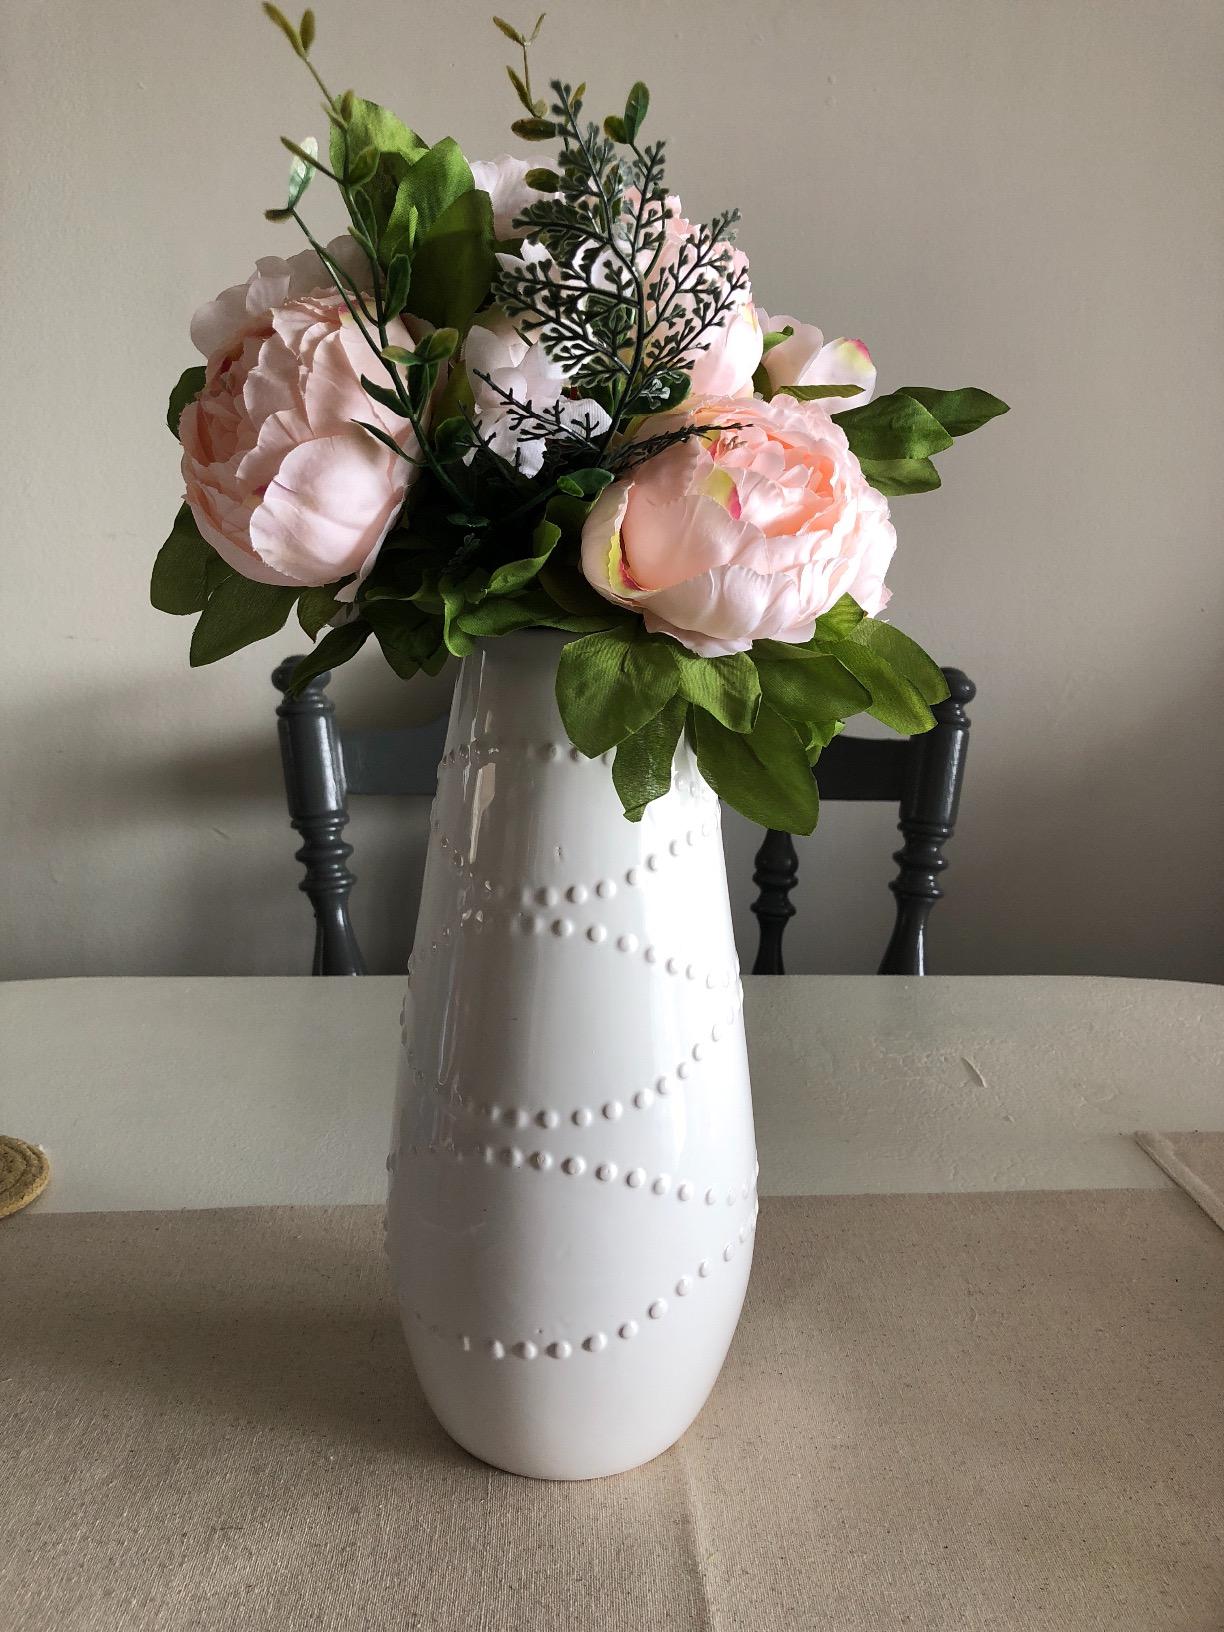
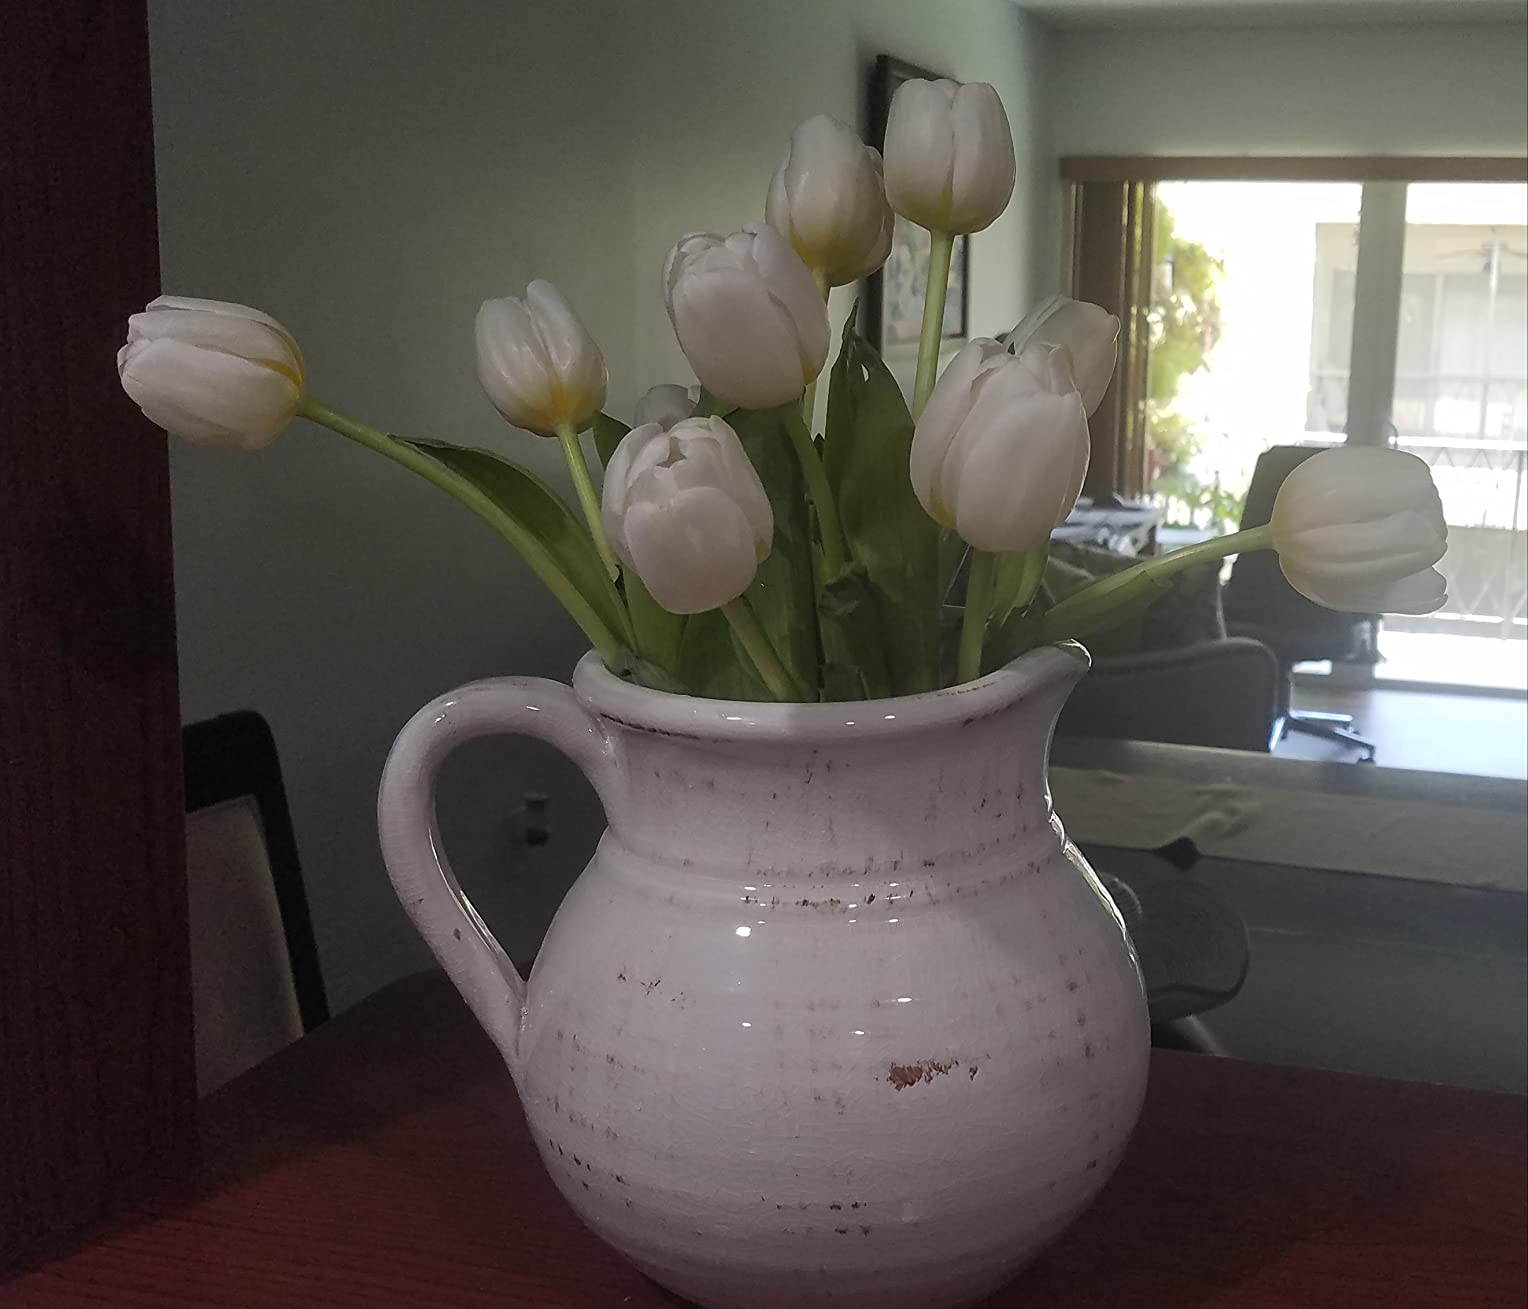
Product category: vase
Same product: no